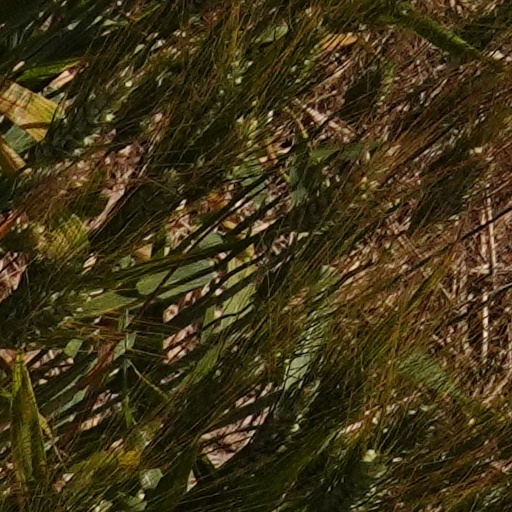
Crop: wheat